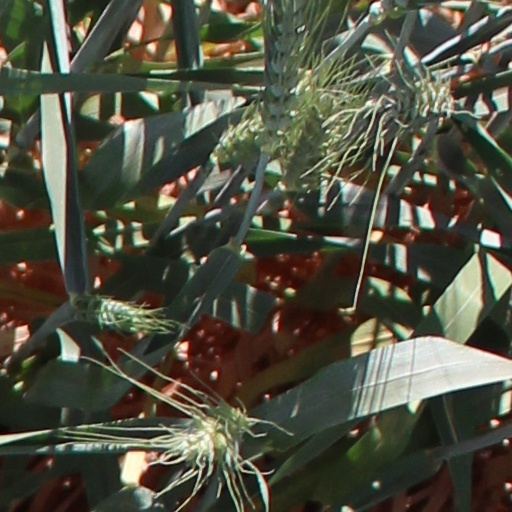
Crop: wheat